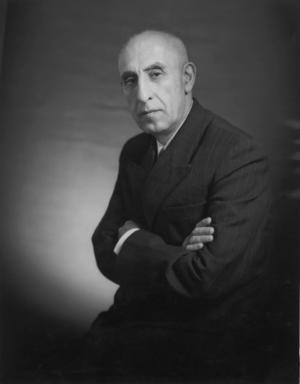
Mohammad Fazlollah Zahedi, né le 17 mai 1892 et mort le 2 septembre 1963, est un général et homme politique iranien. Il a occupé le poste de Premier ministre d'Iran entre 1953 et 1955, après la chute de Mohammad Mossadegh.
L’Iran, en forme longue la république islamique d'Iran, est un pays d'Asie de l'Ouest, historiquement appelé la Perse. Bordé au nord par la mer Caspienne, au sud-est par le golfe d'Oman et au sud par le golfe Persique, l'Iran partage des frontières avec le Turkménistan au nord-est, l'Afghanistan à l'est, le Pakistan au sud-est, l'Irak à l'ouest et la Turquie, l'Arménie et l'Azerbaïdjan au nord-ouest. Le pays couvre une superficie de 1 648 195 km².
Mohammad Mossadegh, né le 16 juin 1882 à Téhéran et mort le 5 mars 1967 à Ahmadabad, est un homme d'État iranien. Il est le cofondateur du Front national iranien et Premier ministre par deux fois, de 1951 à 1952, puis de 1952 à 1953, date du renversement de son gouvernement par un coup d'État.